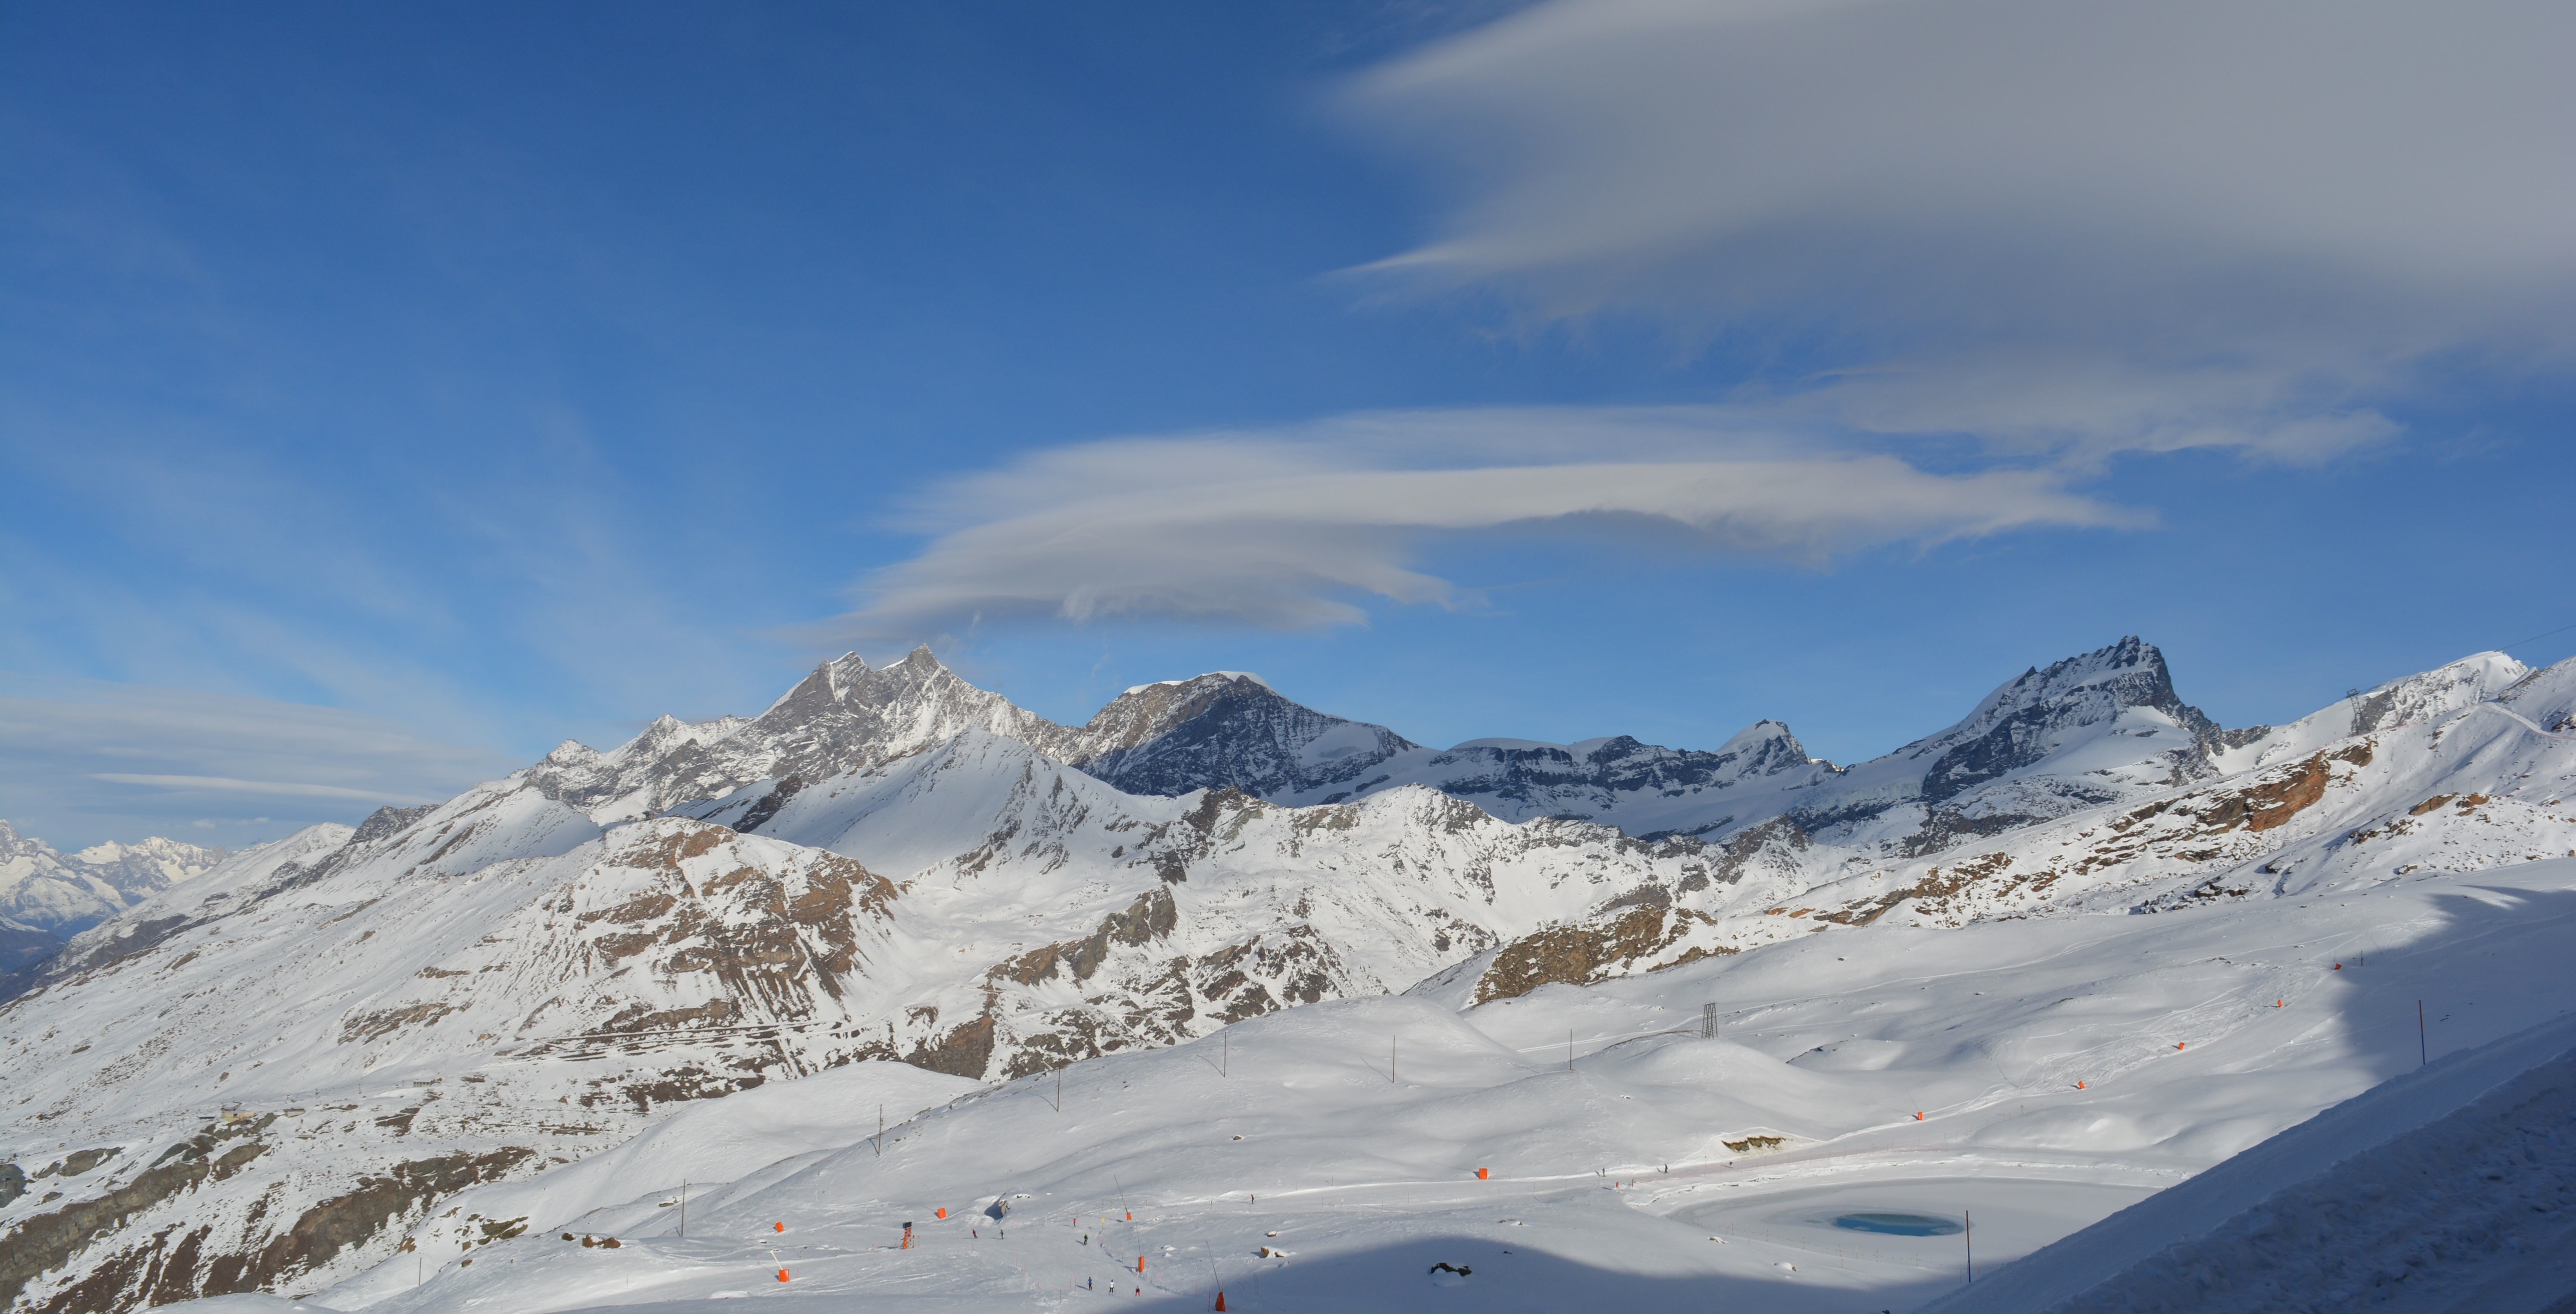
mountain, snow, winter, cloud, mountain range, weather, season, ridge, summit, winter sport, alps, plateau, piste, landform, ski touring, ski mountaineering, geographical feature, mountainous landforms, geological phenomenon